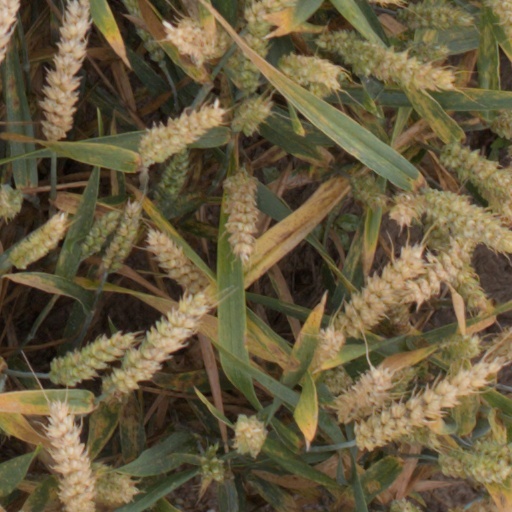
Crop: wheat